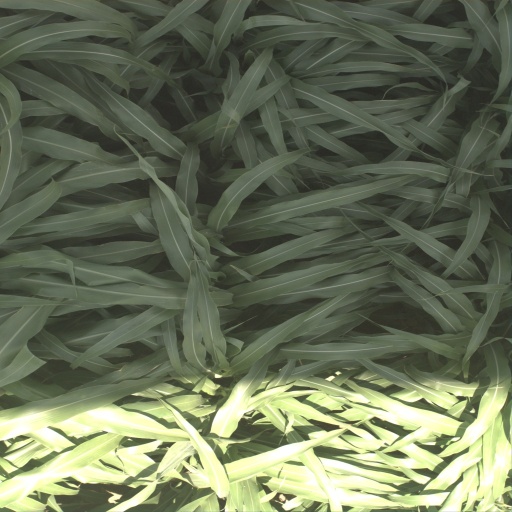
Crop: sorghum